Christian Fraser-Tytler

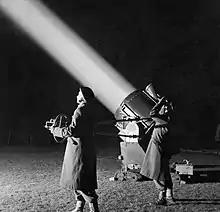
Two members of an ATS searchlight unit.

In 1919 she was working with the British delegation to the negotiations for the Treaty of Versailles. There she met Major Neil Fraser-Tytler of Aldourie and Balnain, Inverness-shire, who had won a DSO and Bar with the Royal Field Artillery (RFA) during the recent war. They were married on 19 June 1919, and she became the Châtelain of Aldourie Castle on the shores of Loch Ness.